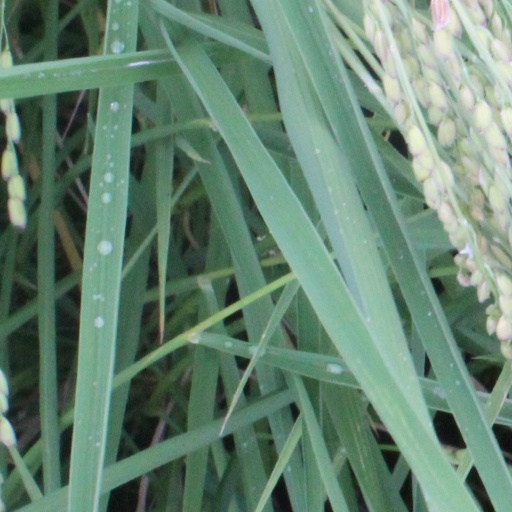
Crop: rice